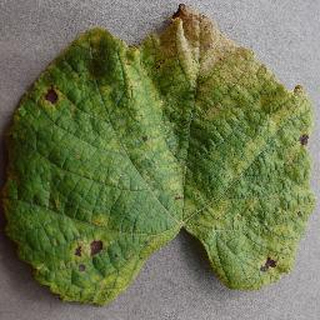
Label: grape_leaf_blight